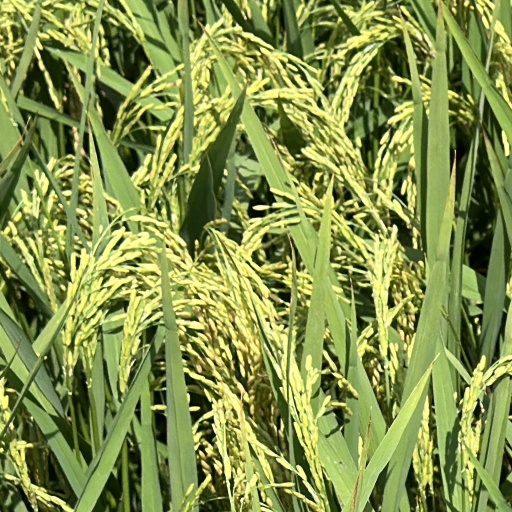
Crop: rice